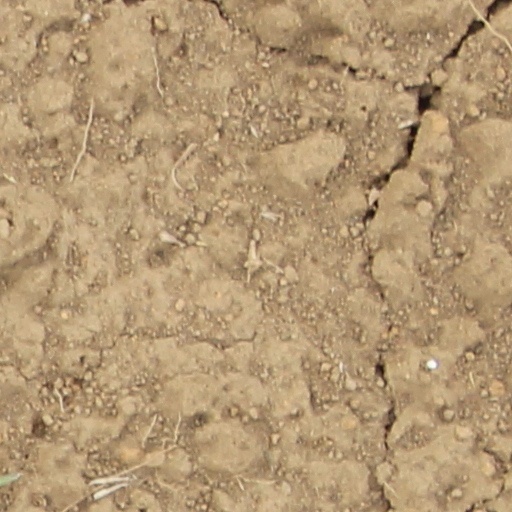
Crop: wheat